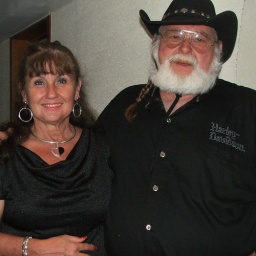
Even if we can't pack our bikes to Mexico, the Harley Davidson clothes will fit in the suitcase...